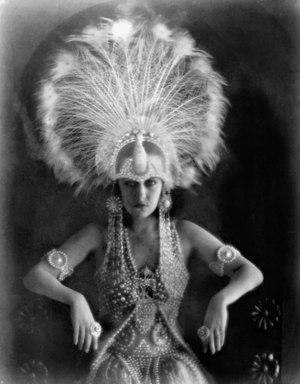
L'Admirable Crichton est un drame américain muet de Cecil B. DeMille, sorti en 1919.